Piero Bernocchi

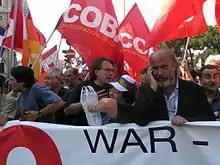
Bernocchi, Giorgio Cremaschi, and Marco Ferrando marching against the war in Iraq on the day Bush was in Rome, June 2007

Piero Bernocchi (born 1947) is an Italian teacher, trade union officer and politician. He was a principal founder of Cobas, a workerist organization.